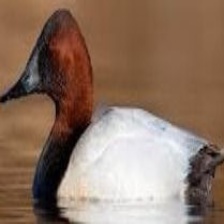
Species: CANVASBACK
Scientific name: AYTHYA VALISINERIA
ImageNet parent category: drake